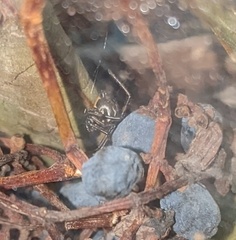
Species: Lactrodectus_hesperus